Big E (wrestler)

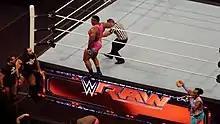
The New Day during a match against The League of Nations's Sheamus and King Barrett in April 2016

At Fastlane on February 21, The New Day turned face by mocking The League of Nations (Sheamus, Alberto Del Rio, Rusev, and King Barrett), starting a feud. They retained their titles at Roadblock on March 12 against The League of Nations. On April 3, at WrestleMania 32, The New Day were defeated by The League of Nations in a six-man tag team match. The following night on "Raw", they successfully retained their title against The League of Nations, ending their feud. After WrestleMania, they retained their title at Extreme Rules on May 22 against The Vaudevillains (Aiden English and Simon Gotch), and at Money in the Bank on June 19 against The Vaudevillains, Enzo Amore and Big Cass, and Luke Gallows and Karl Anderson in a fatal-four-way match.